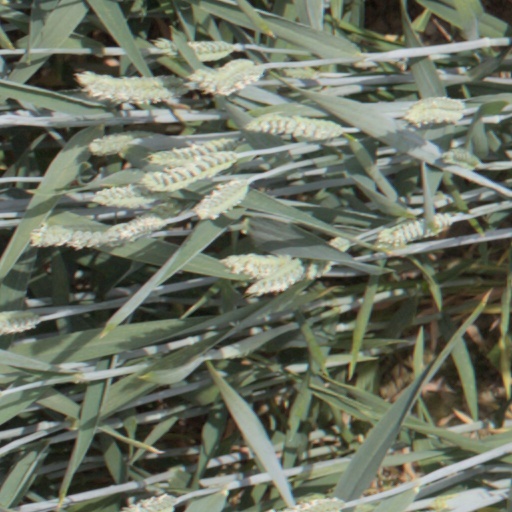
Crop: wheat